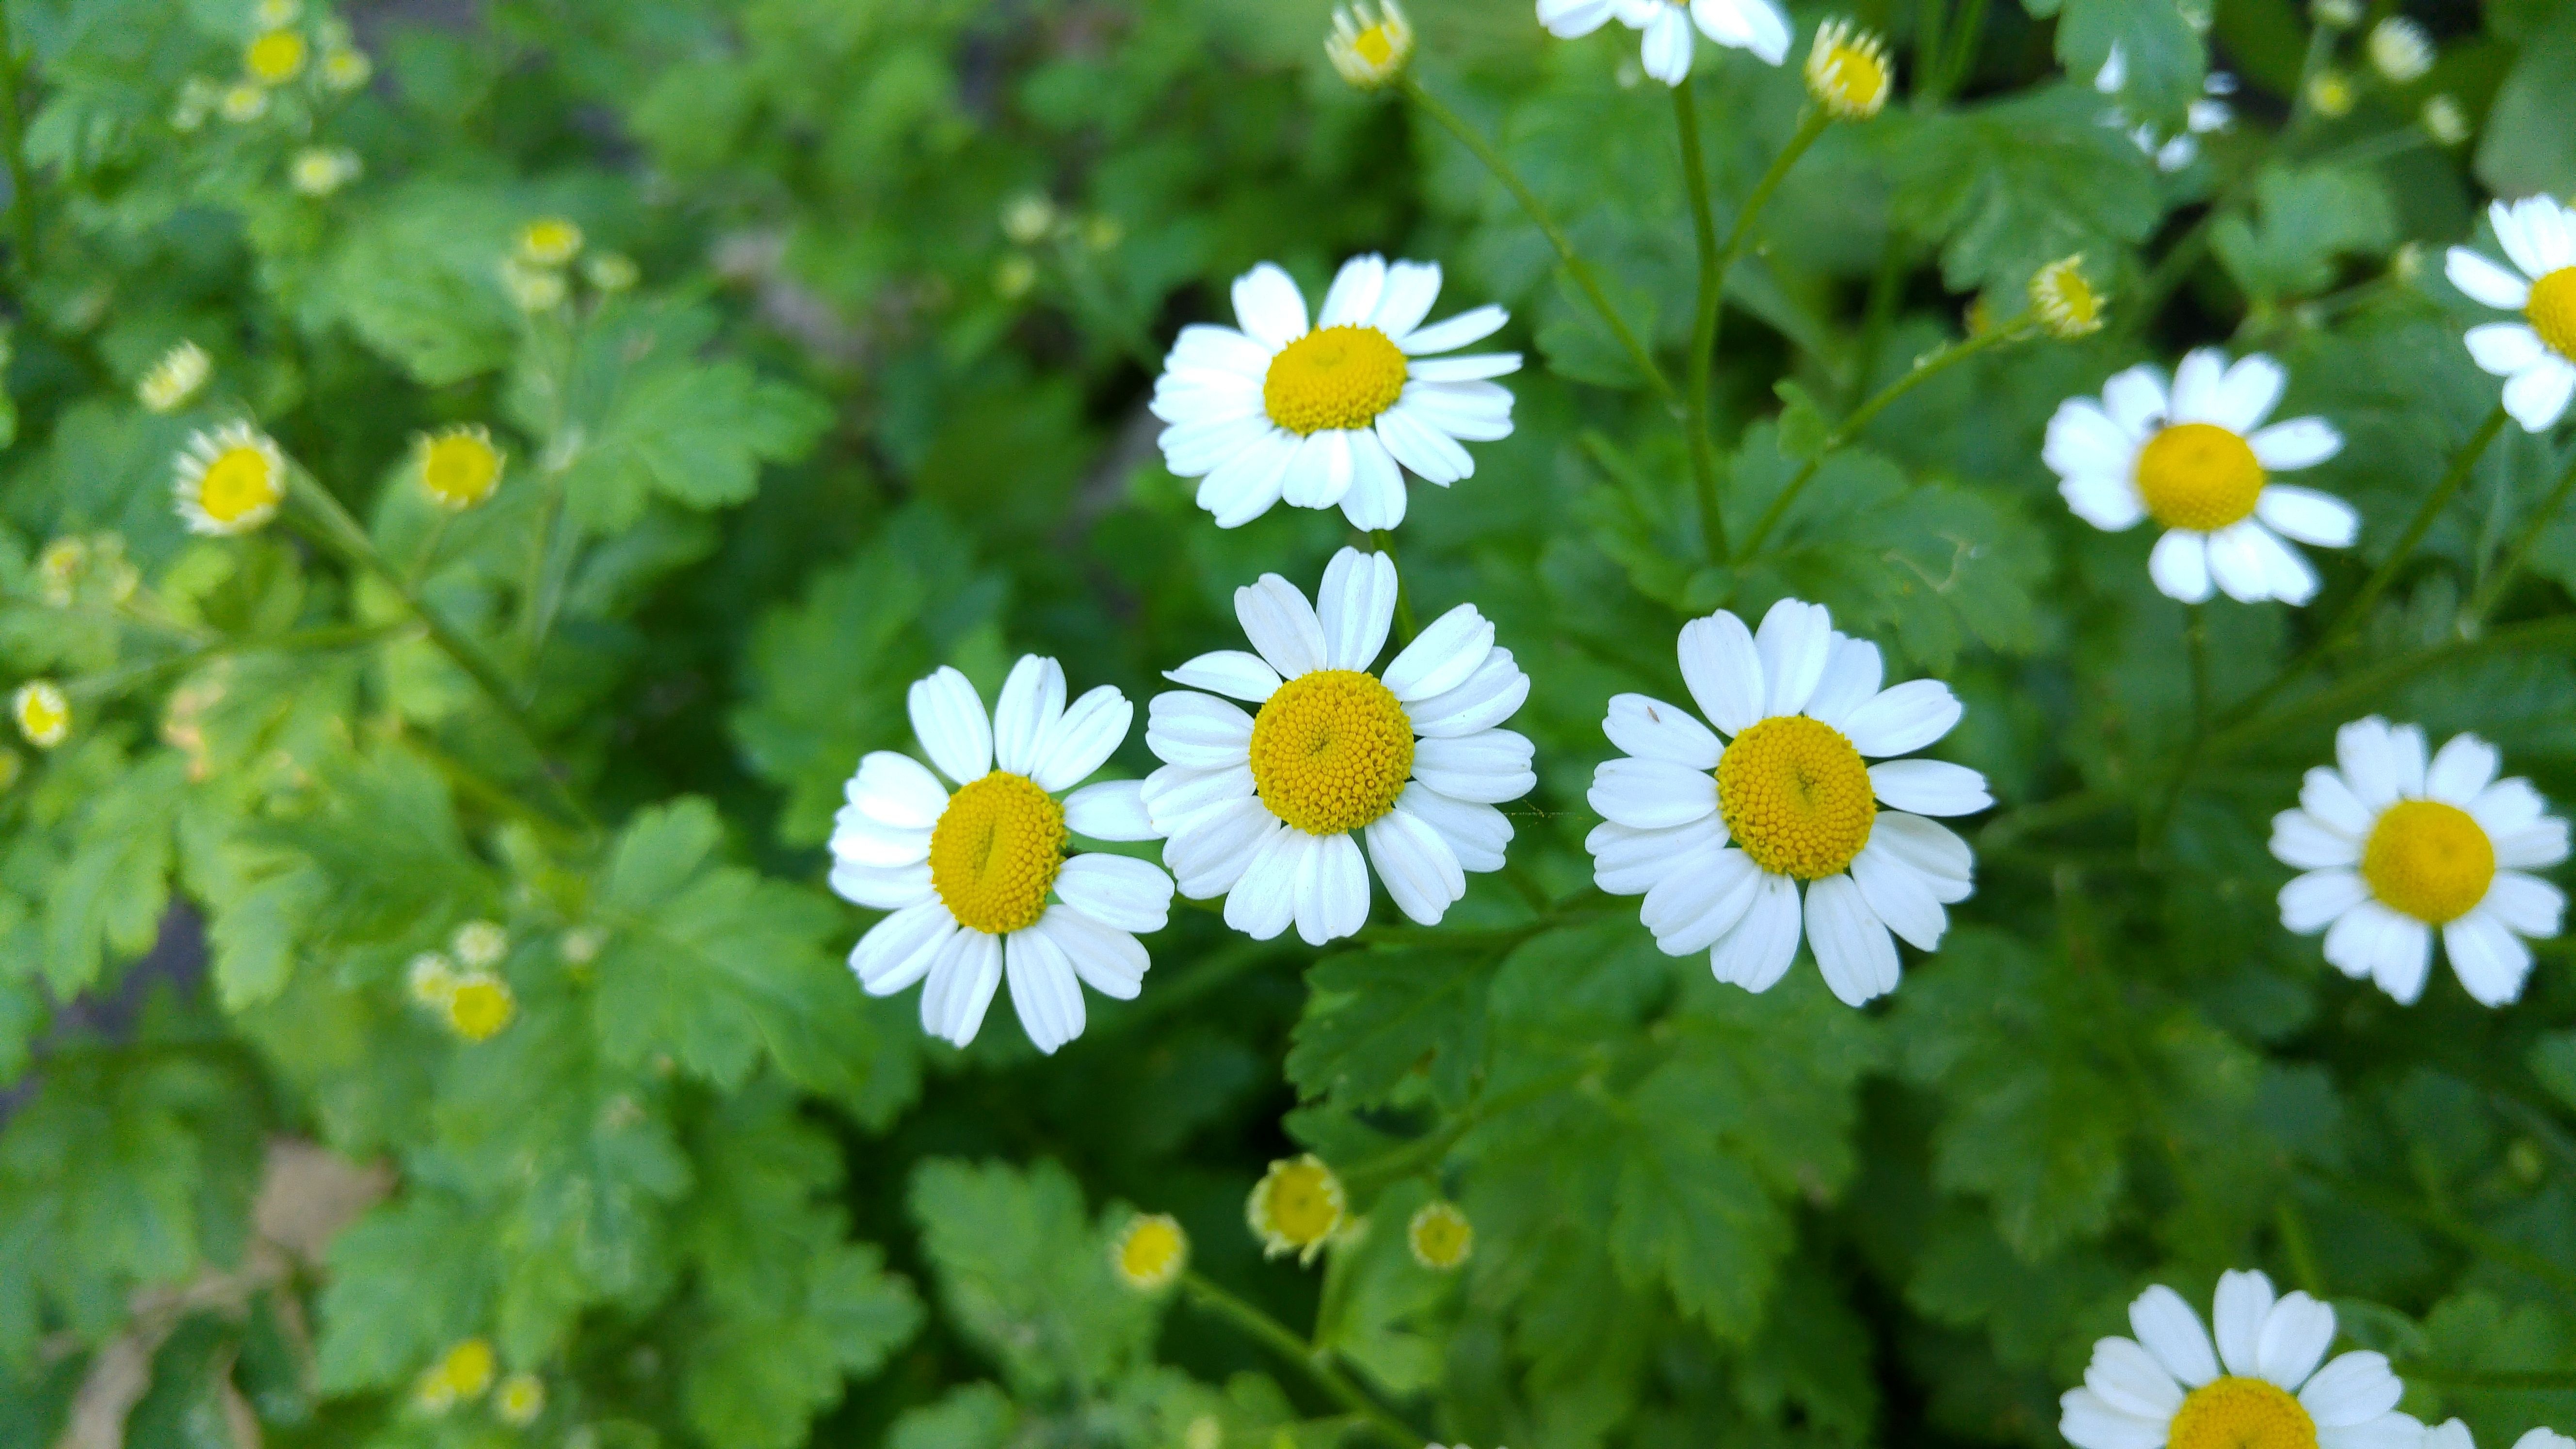
nature, plant, white, field, meadow, flower, summer, daisy, spring, herb, botany, flora, white flower, wildflower, flowers, petals, white flowers, white daisy, flowering plant, daisy family, margriet, whey, oxeye daisy, annual plant, land plant, chamaemelum nobile, marguerite daisy, tanacetum parthenium